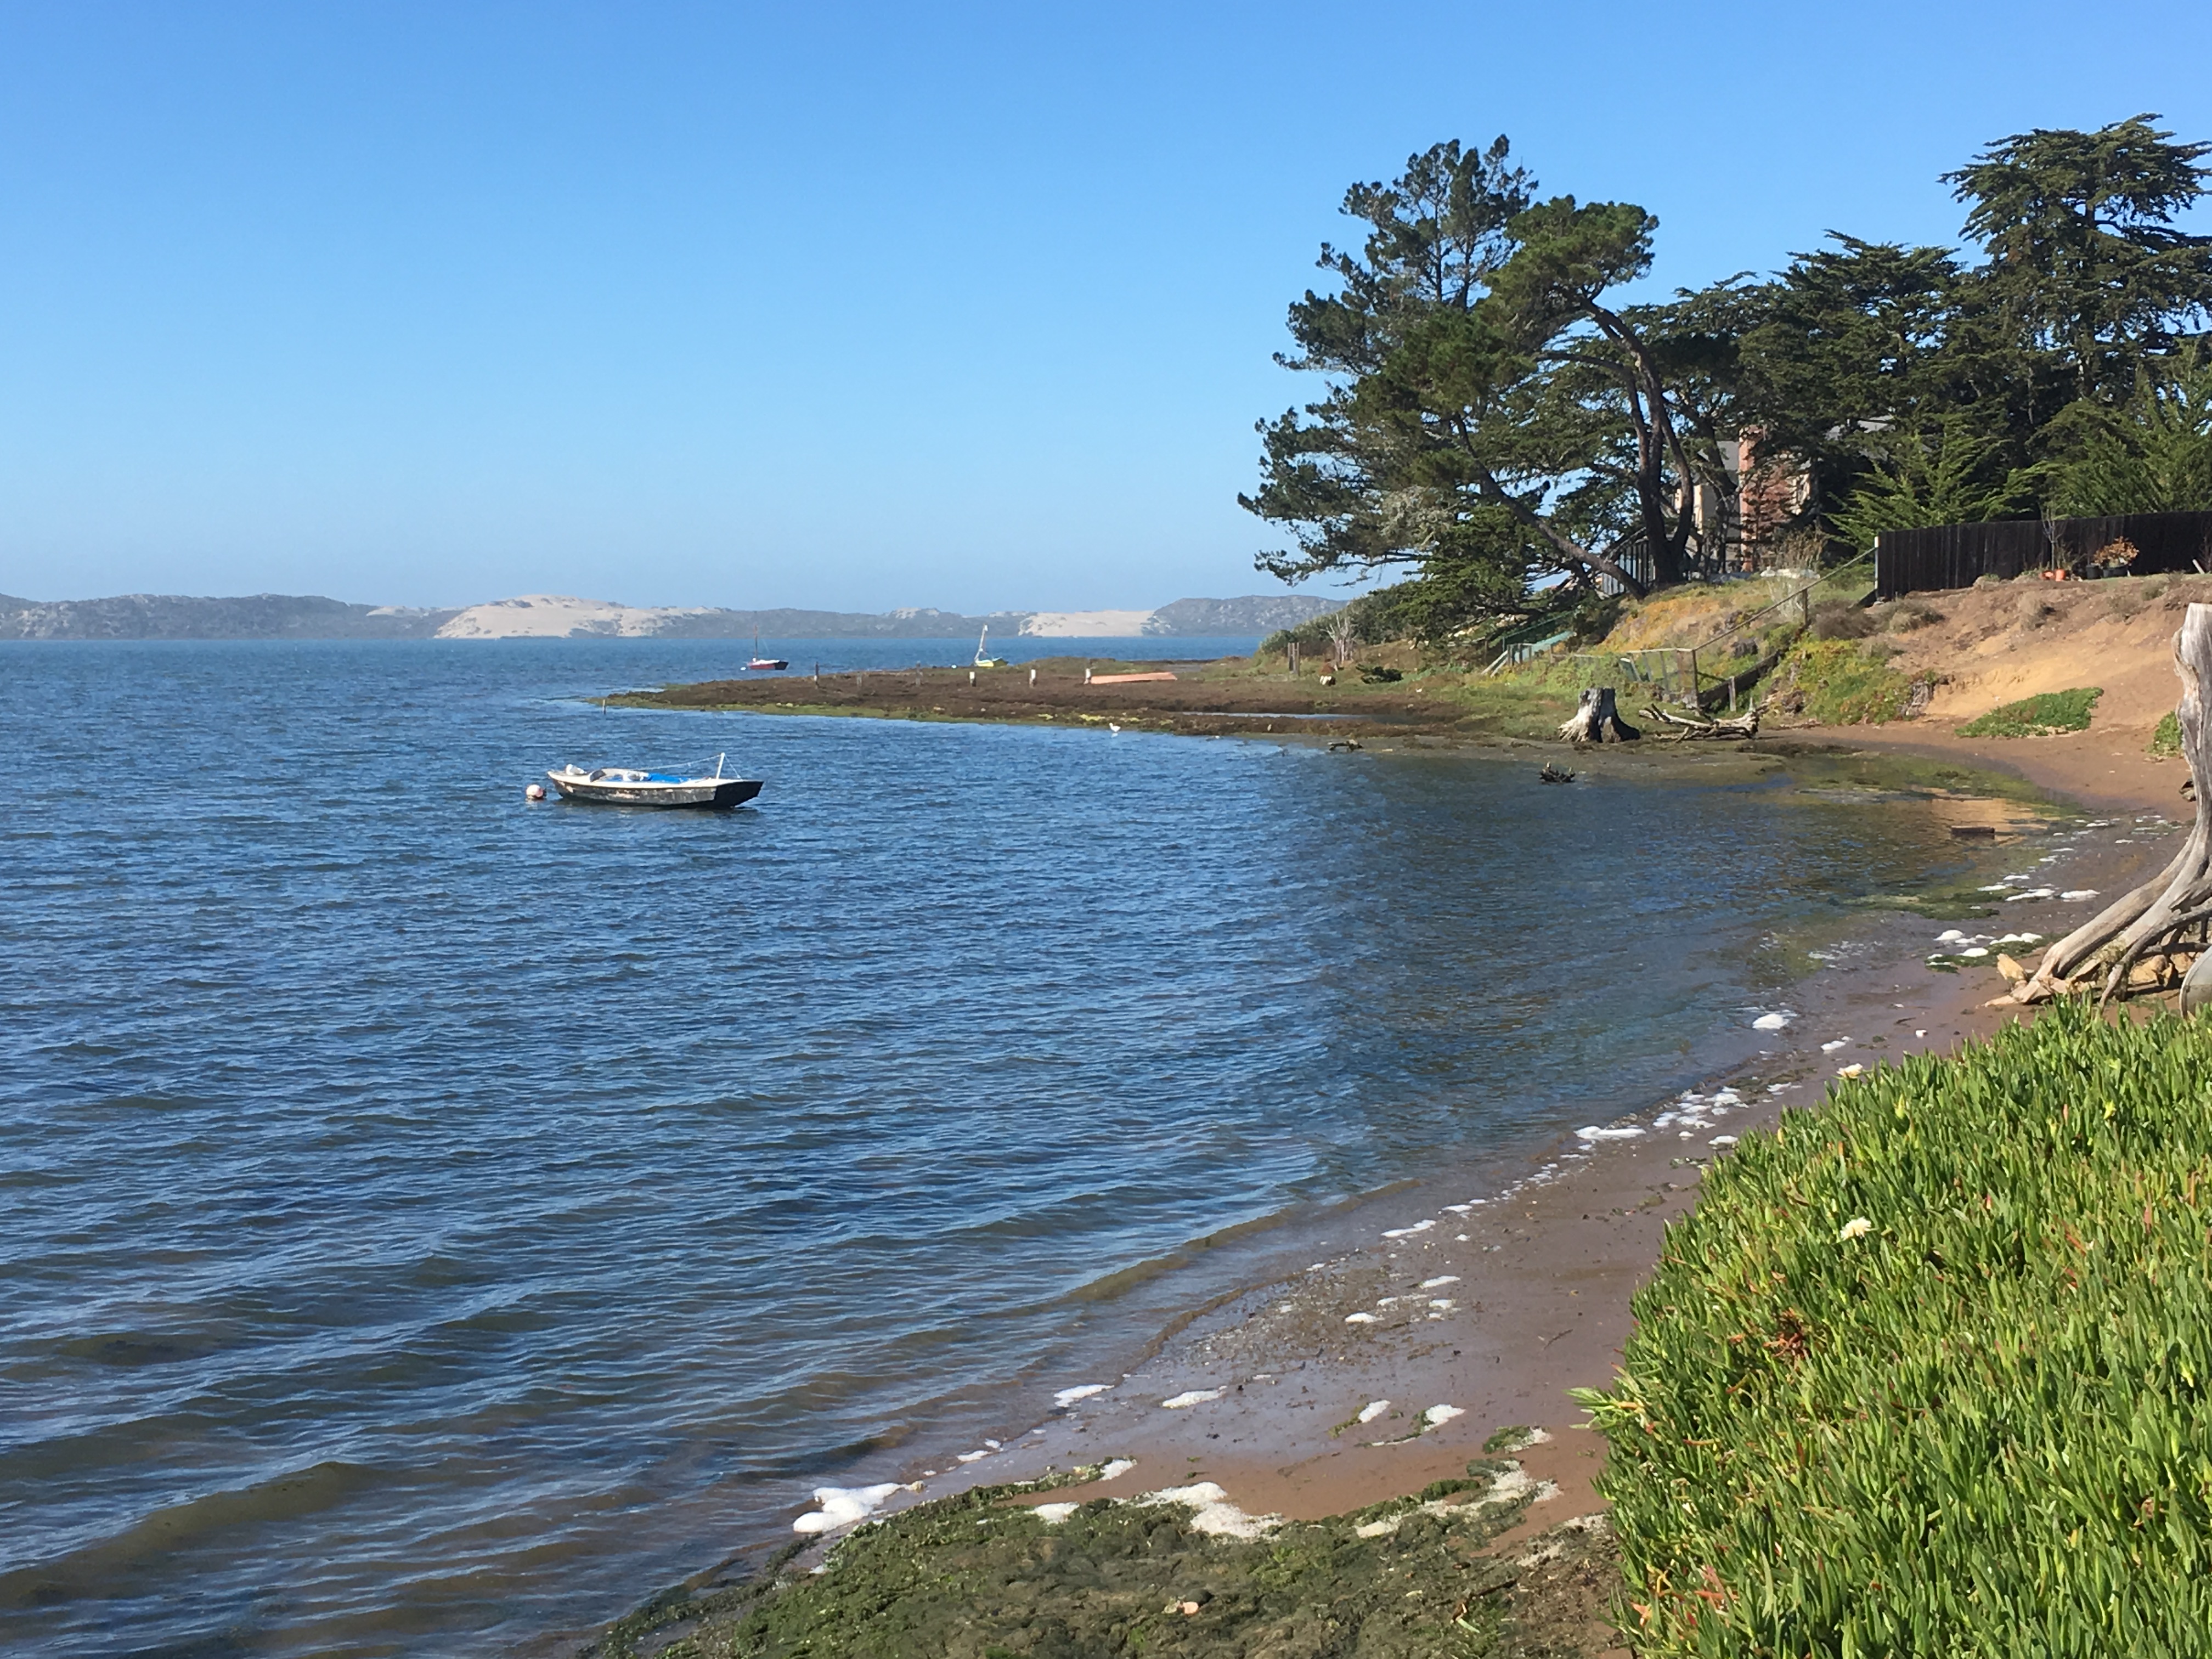
beach, sea, coast, shore, lake, cove, inlet, vehicle, bay, reservoir, terrain, body of water, loch, kingtides, morrobaykingtide, baywoodcalifornia, morrobay